88th New York State Legislature

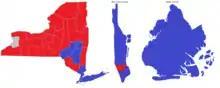
Partisan composition of the Senate after January 17. Humphrey's seat was vacated after he was elected to the U.S. Congress.

The asterisk (*) denotes members of the previous Legislature who continued in office as members of this Legislature.